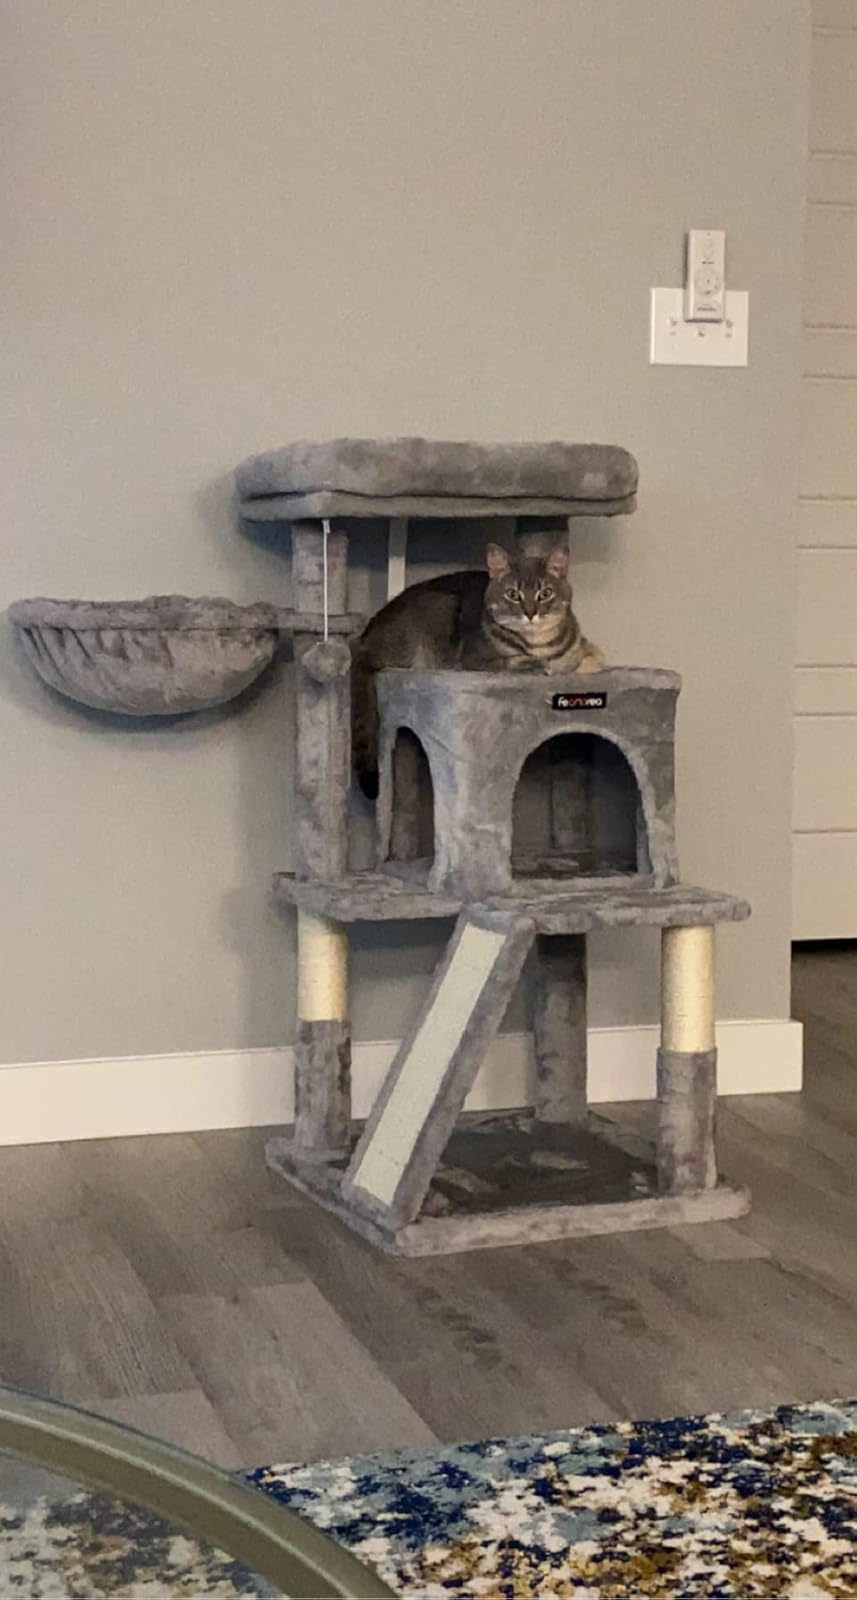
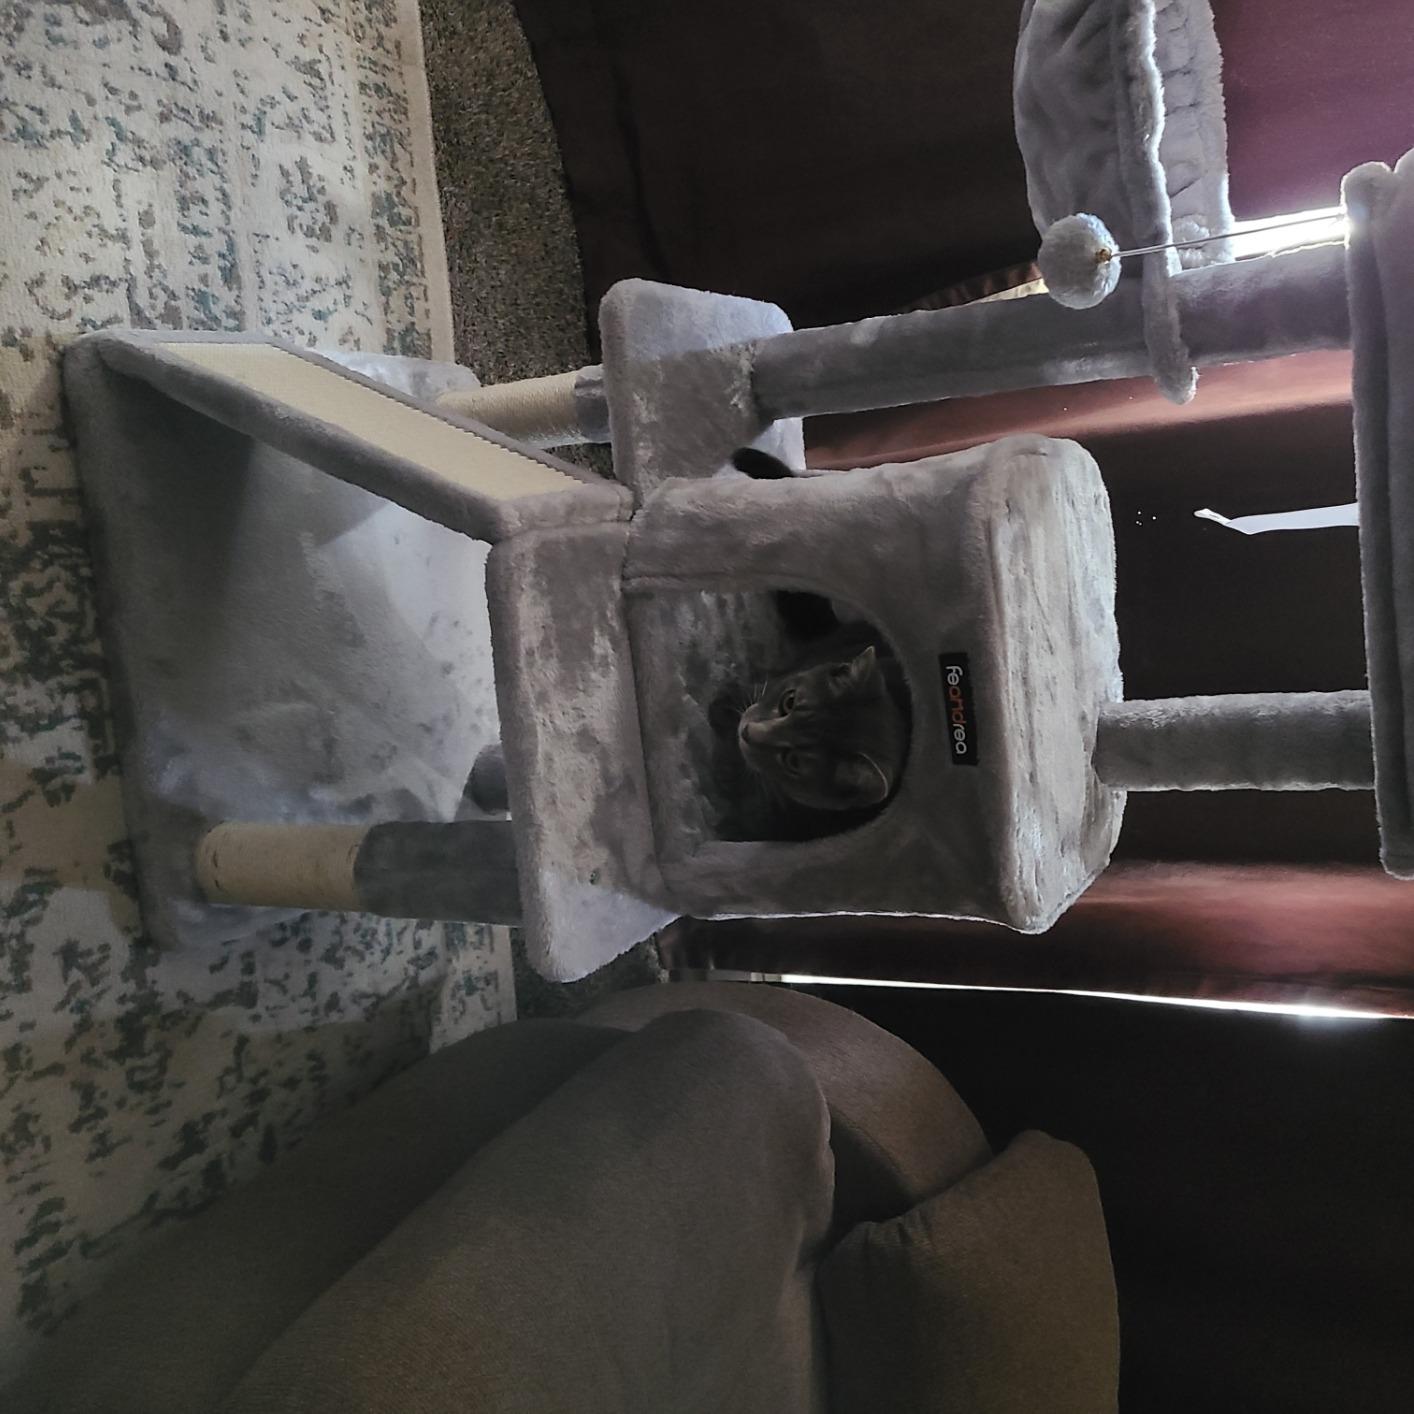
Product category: items_cat tree
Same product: yes